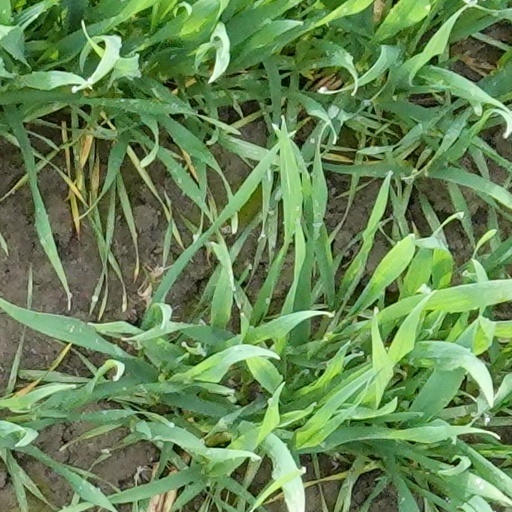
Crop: wheat